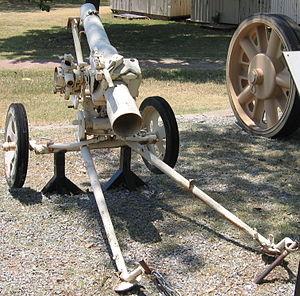
Le 7,5 cm Leichtgeschütz 40 est un canon sans recul utilisé par la Wehrmacht durant la Seconde Guerre mondiale. Il a spécialement été conçu pour équiper les unités de parachutistes allemands, les Fallschirmjäger.